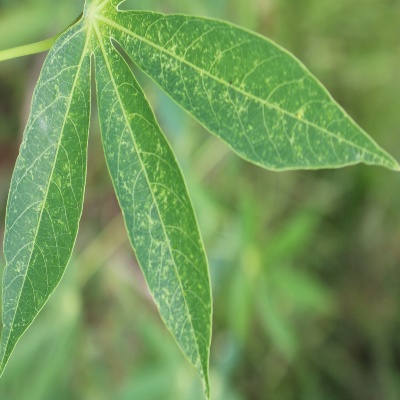
Crop: Cassava
Condition: green mite